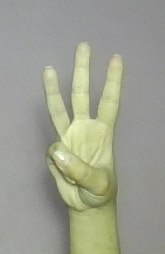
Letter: thaa